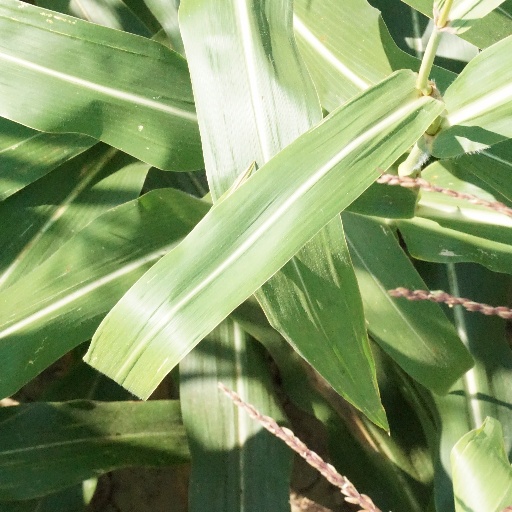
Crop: maize; corn